Geatish Society

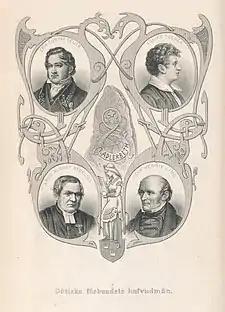
Illustration from "The Geatish Society and its Leaders", written by

The Geatish Society ("Götiska Förbundet", also Gothic Union, Gothic League) was created by a number of Swedish poets and authors in 1811, as a social club for literary studies among academics in Sweden, with a view to raising the moral tone of society through contemplating Scandinavian antiquity. The society was formally dissolved in 1844, being dormant for more than 10 years.